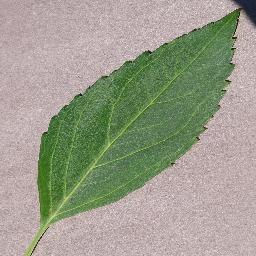
Label: Cherry___healthy